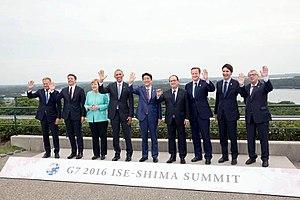
Le sommet du G7 2016 a eu lieu les 26 et 27 mai 2016 à Shima au Japon. Il a réuni les participants permanents du sommet du G7 2015, les États-Unis, le Royaume-Uni, le Canada, la France, l'Allemagne, l'Italie et le Japon. Le FMI, l'ONU et l'OCDE étaient également représentés.
L'année 2016 est une année bissextile commençant un vendredi, c'est la 2016ᵉ année de notre ère, la 16ᵉ année du IIIᵉ millénaire et du XXIᵉ siècle et la 7ᵉ année de la décennie 2010-2019.